Rugby Nova Scotia

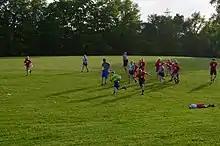
Youth playing Flag Rugby at the Conrose Park in Halifax

The Nova Scotia Rugby Union (ORU) also known as Rugby Nova Scotia is the provincial governing body for the sport of rugby union in the Canadian province of Nova Scotia and a Provincial Union of Rugby Canada. Rugby Nova Scotia governs various levels of rugby (Mini-Rugby, Under-12, Under-14, Under-16, Under-18, Senior, Masters, Non-contact).